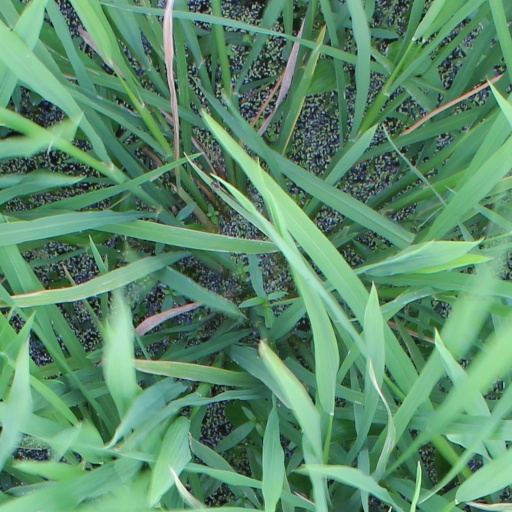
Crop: rice